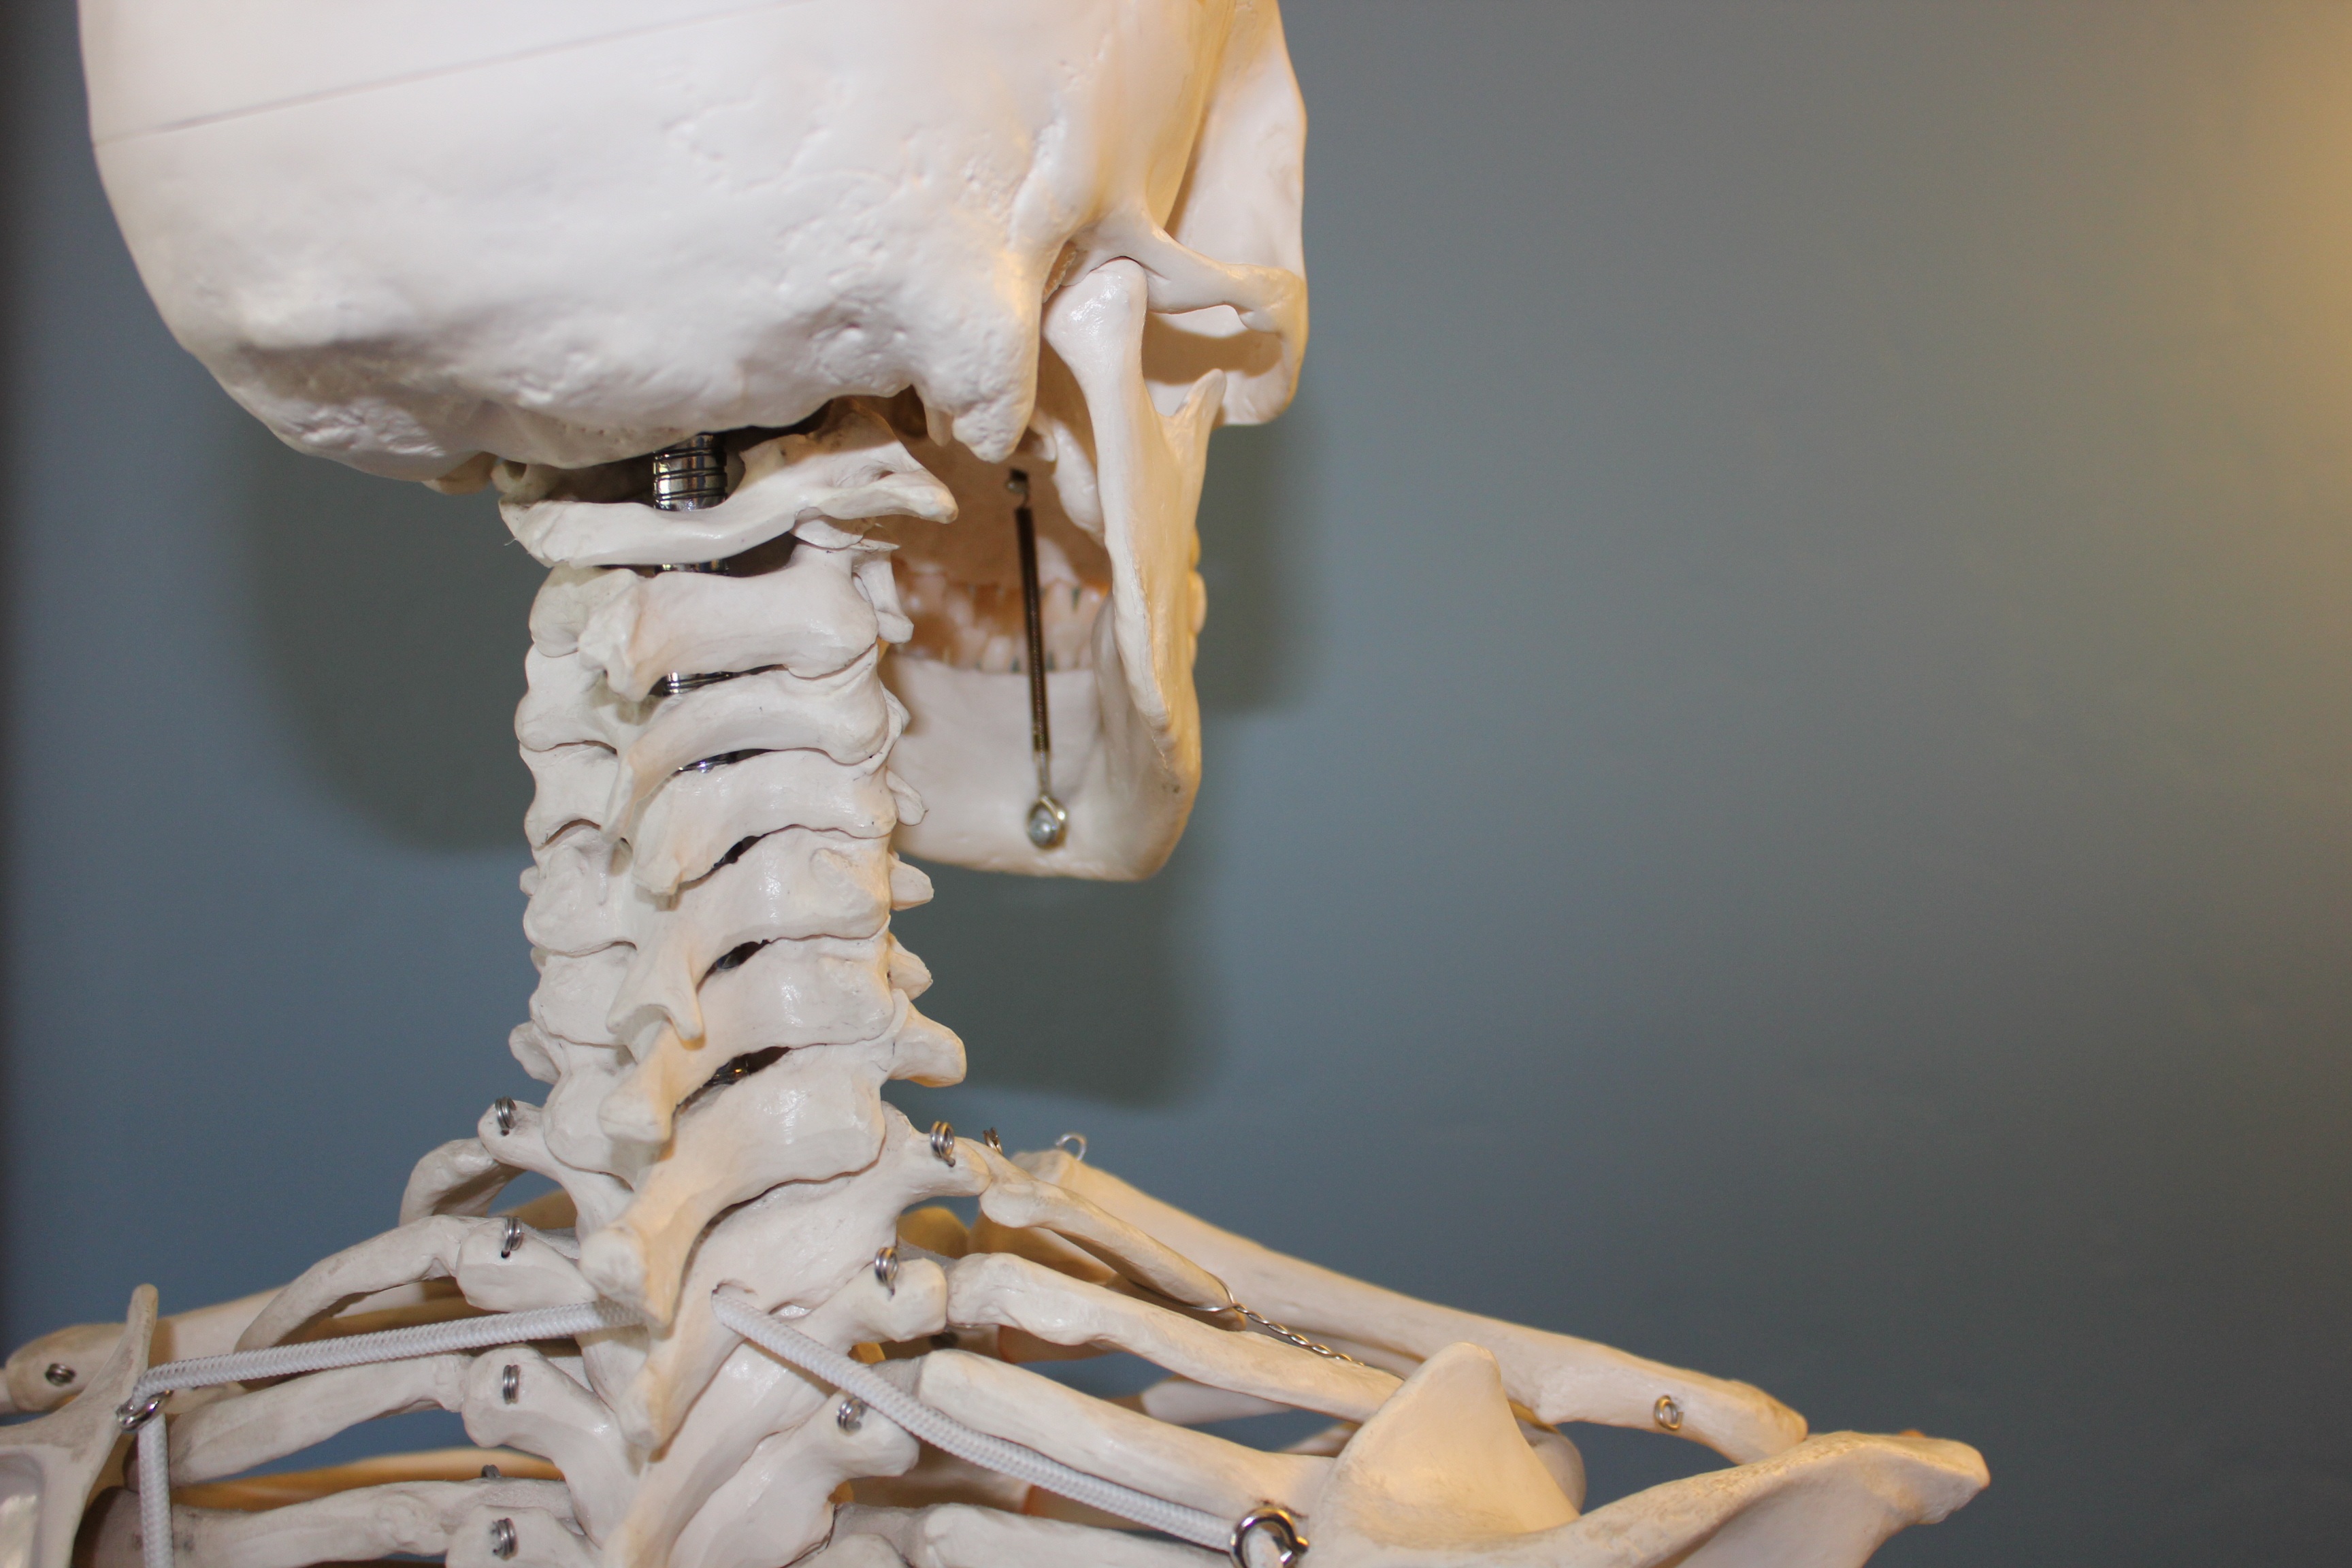
hand, wood, white, human, skull, bone, close up, human body, face, sculpture, art, temple, head, skeleton, anatomy, organ, body, medical, jaw, vertebrae